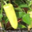
Label: sweet_pepper